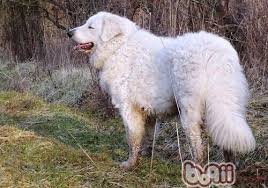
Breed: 223-n000067-kuvasz